Herbie Haymer

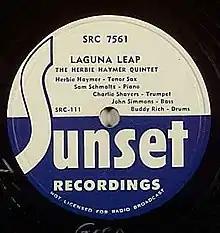
Label of "Laguna Leap" by the Herbie Haymer Quintet

Herbert Haymer (July 24, 1915 – April 11, 1949) was an American jazz reedist, known primarily as a saxophonist in big bands.